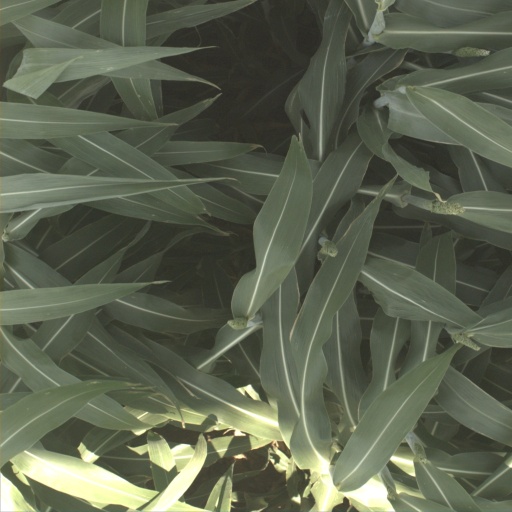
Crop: sorghum